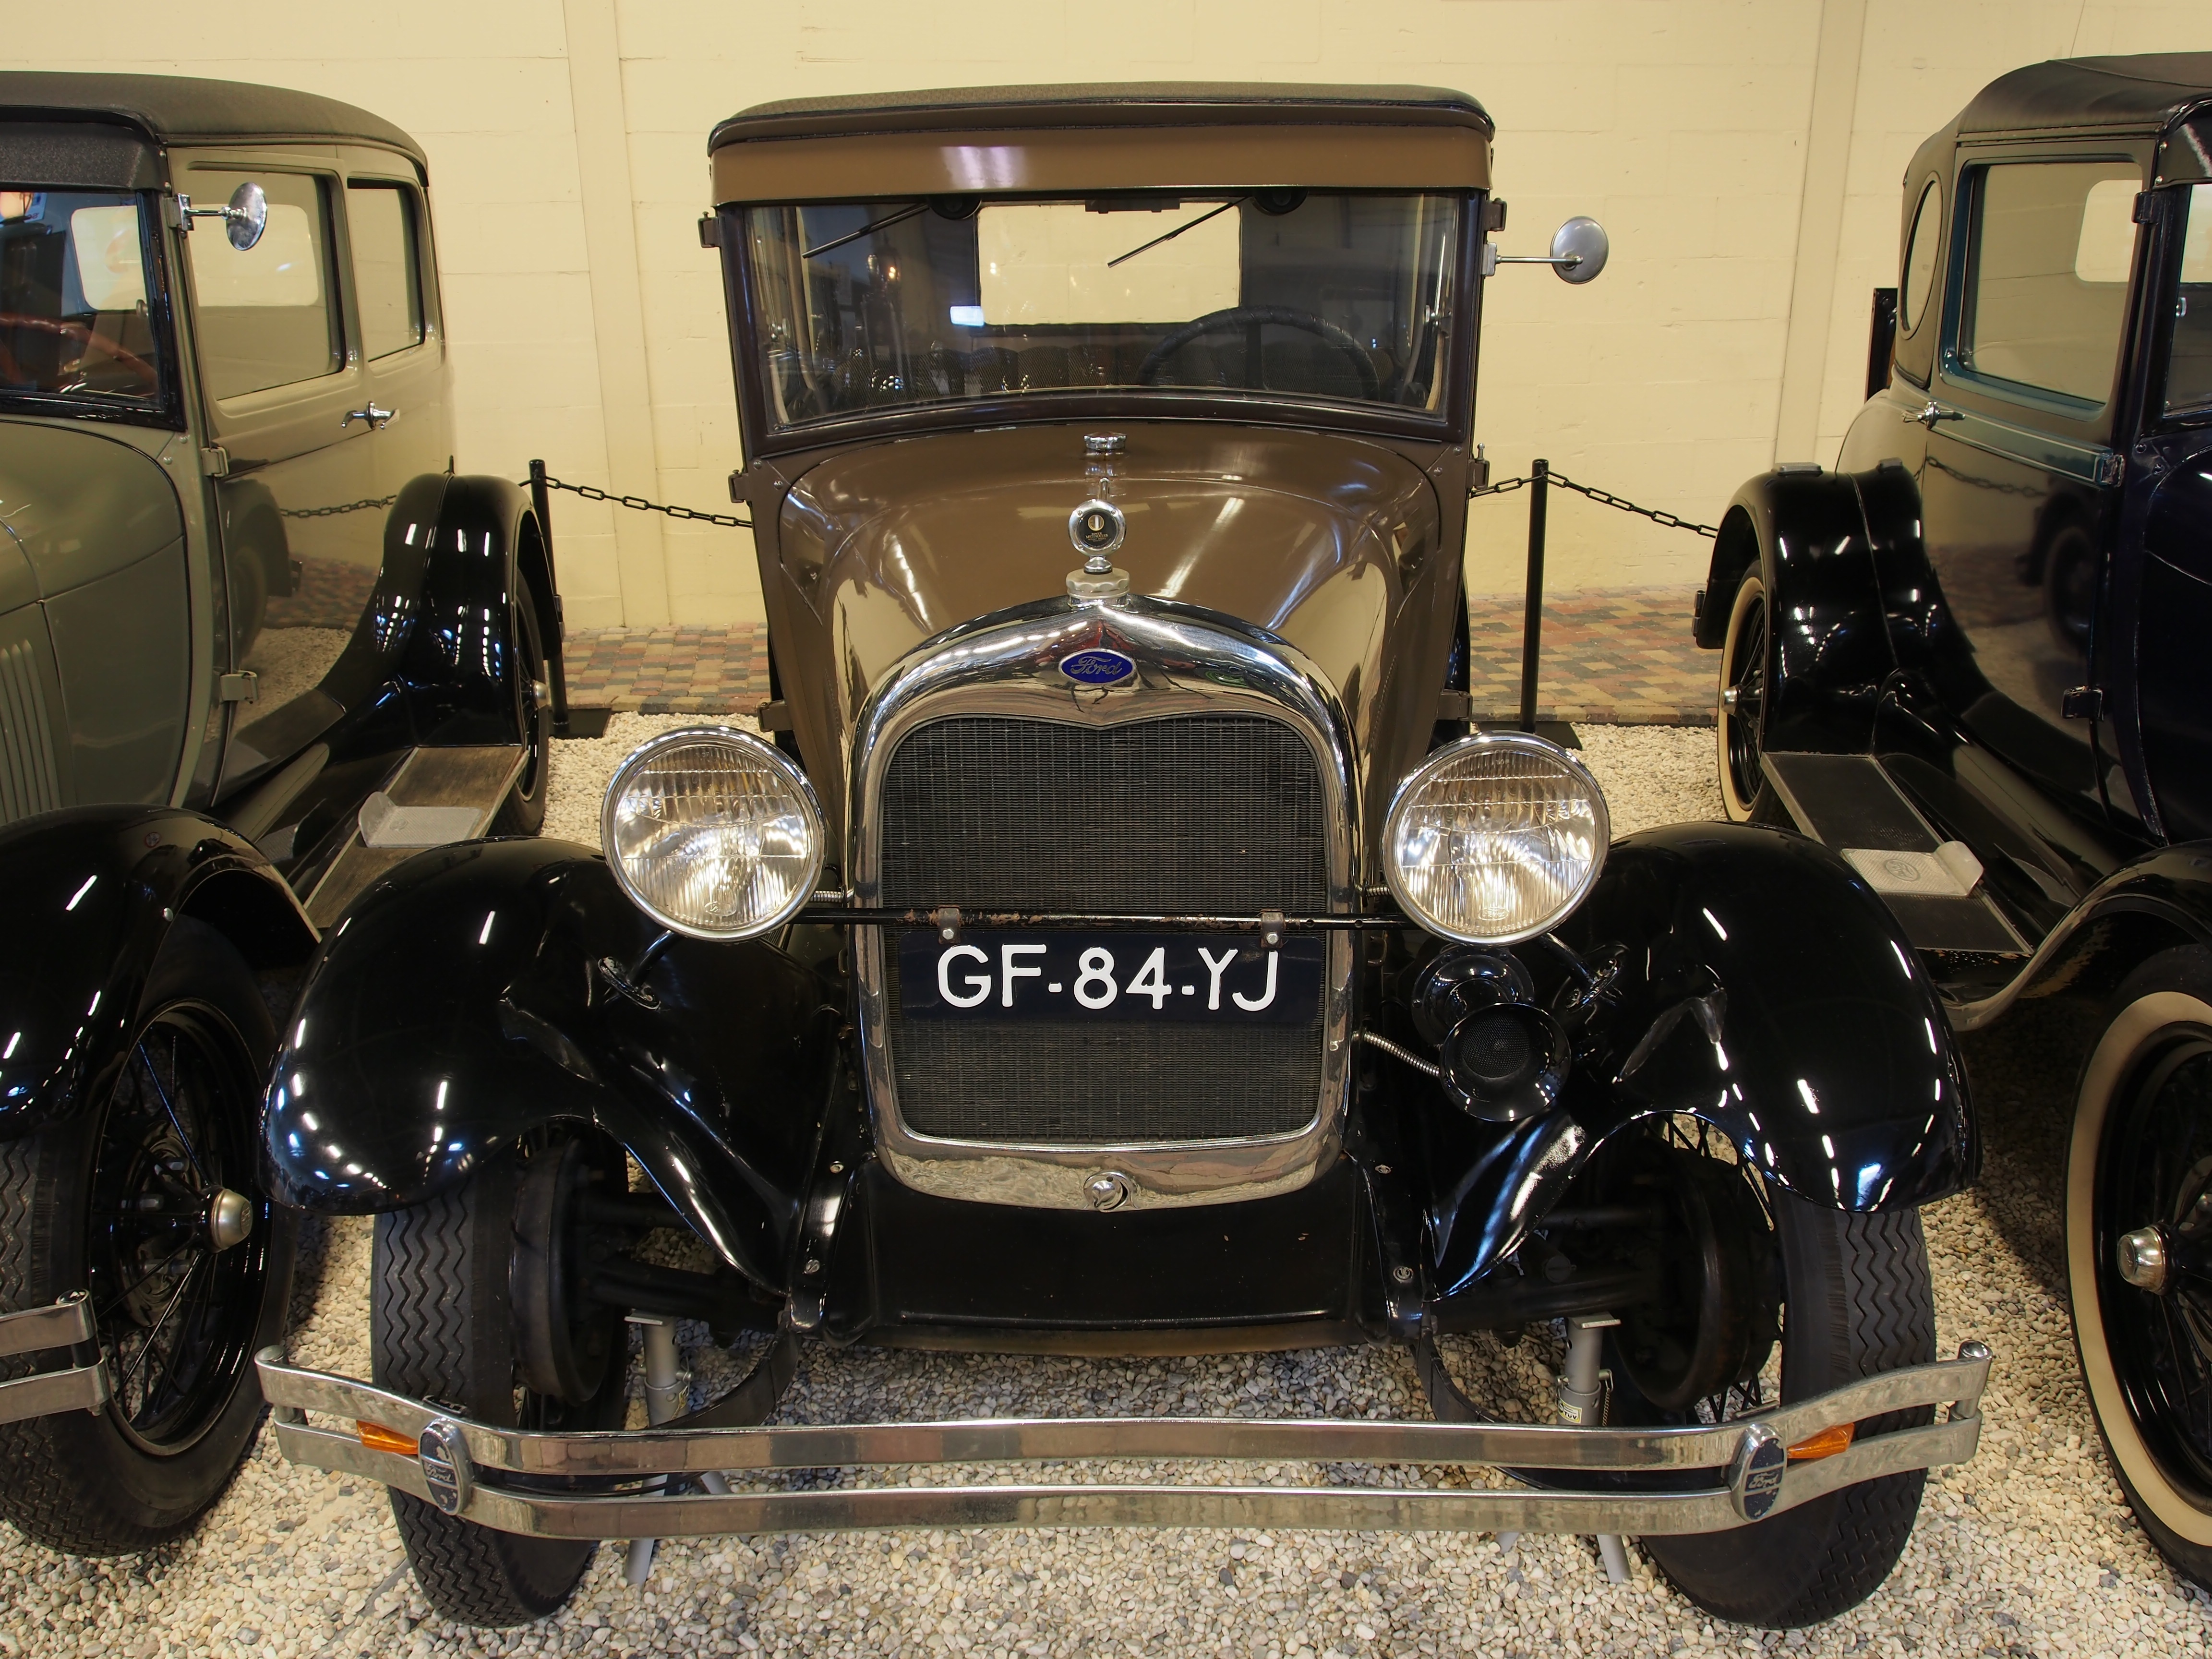
technology, car, vintage, automobile, retro, old, transportation, vehicle, museum, nostalgia, historic, automotive, motor vehicle, vintage car, ford, oldtimer, classic, coupe, standard, antique car, hot rod, land vehicle, touring car, automobile make, automotive design, luxury vehicle